Safia Boukhima

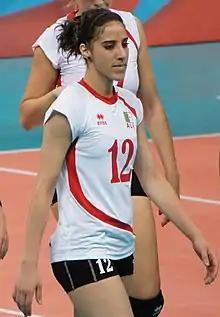
Safia Boukhima in 2012

Safia Boukhima (born 10 January 1991 in Béjaïa) is an Algerian volleyball player. She plays as a wing spiker. She has been part of Algeria's Olympic volleyball team twice, in 2008 and 2012.